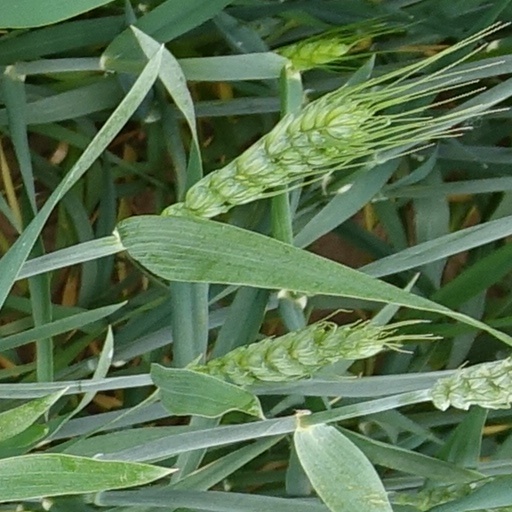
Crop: wheat